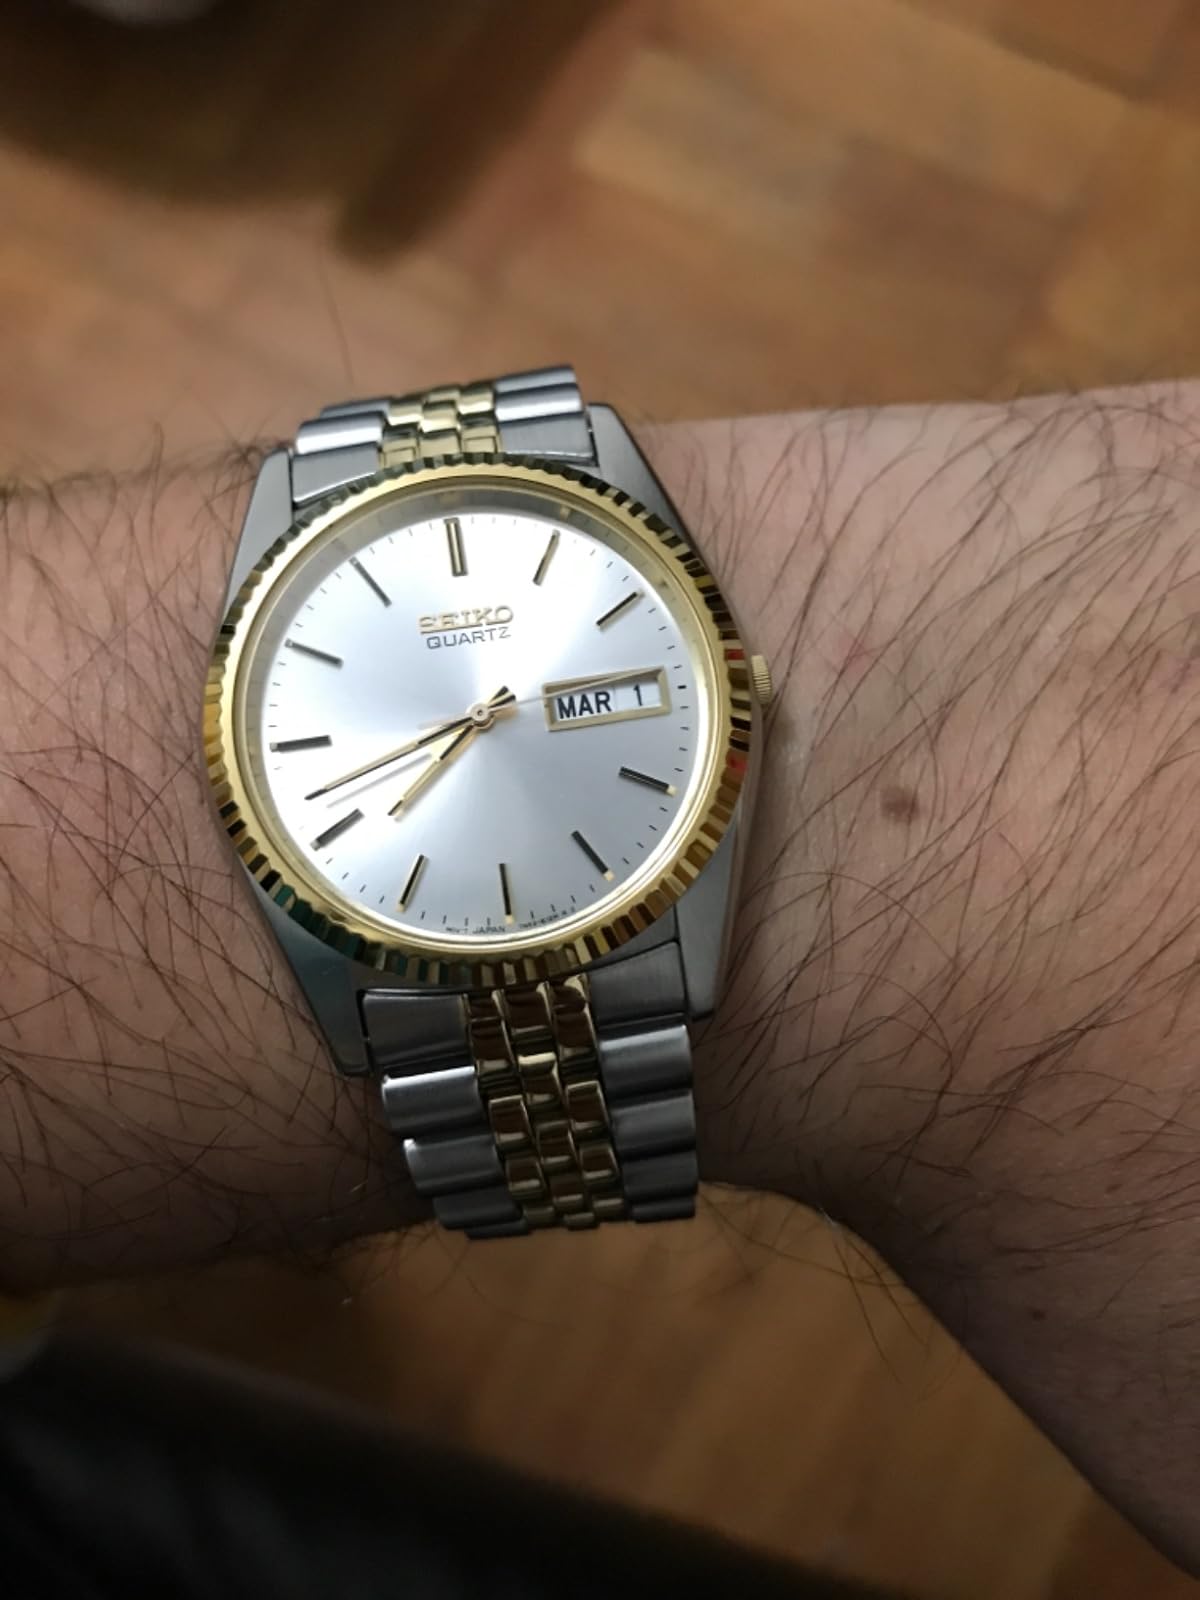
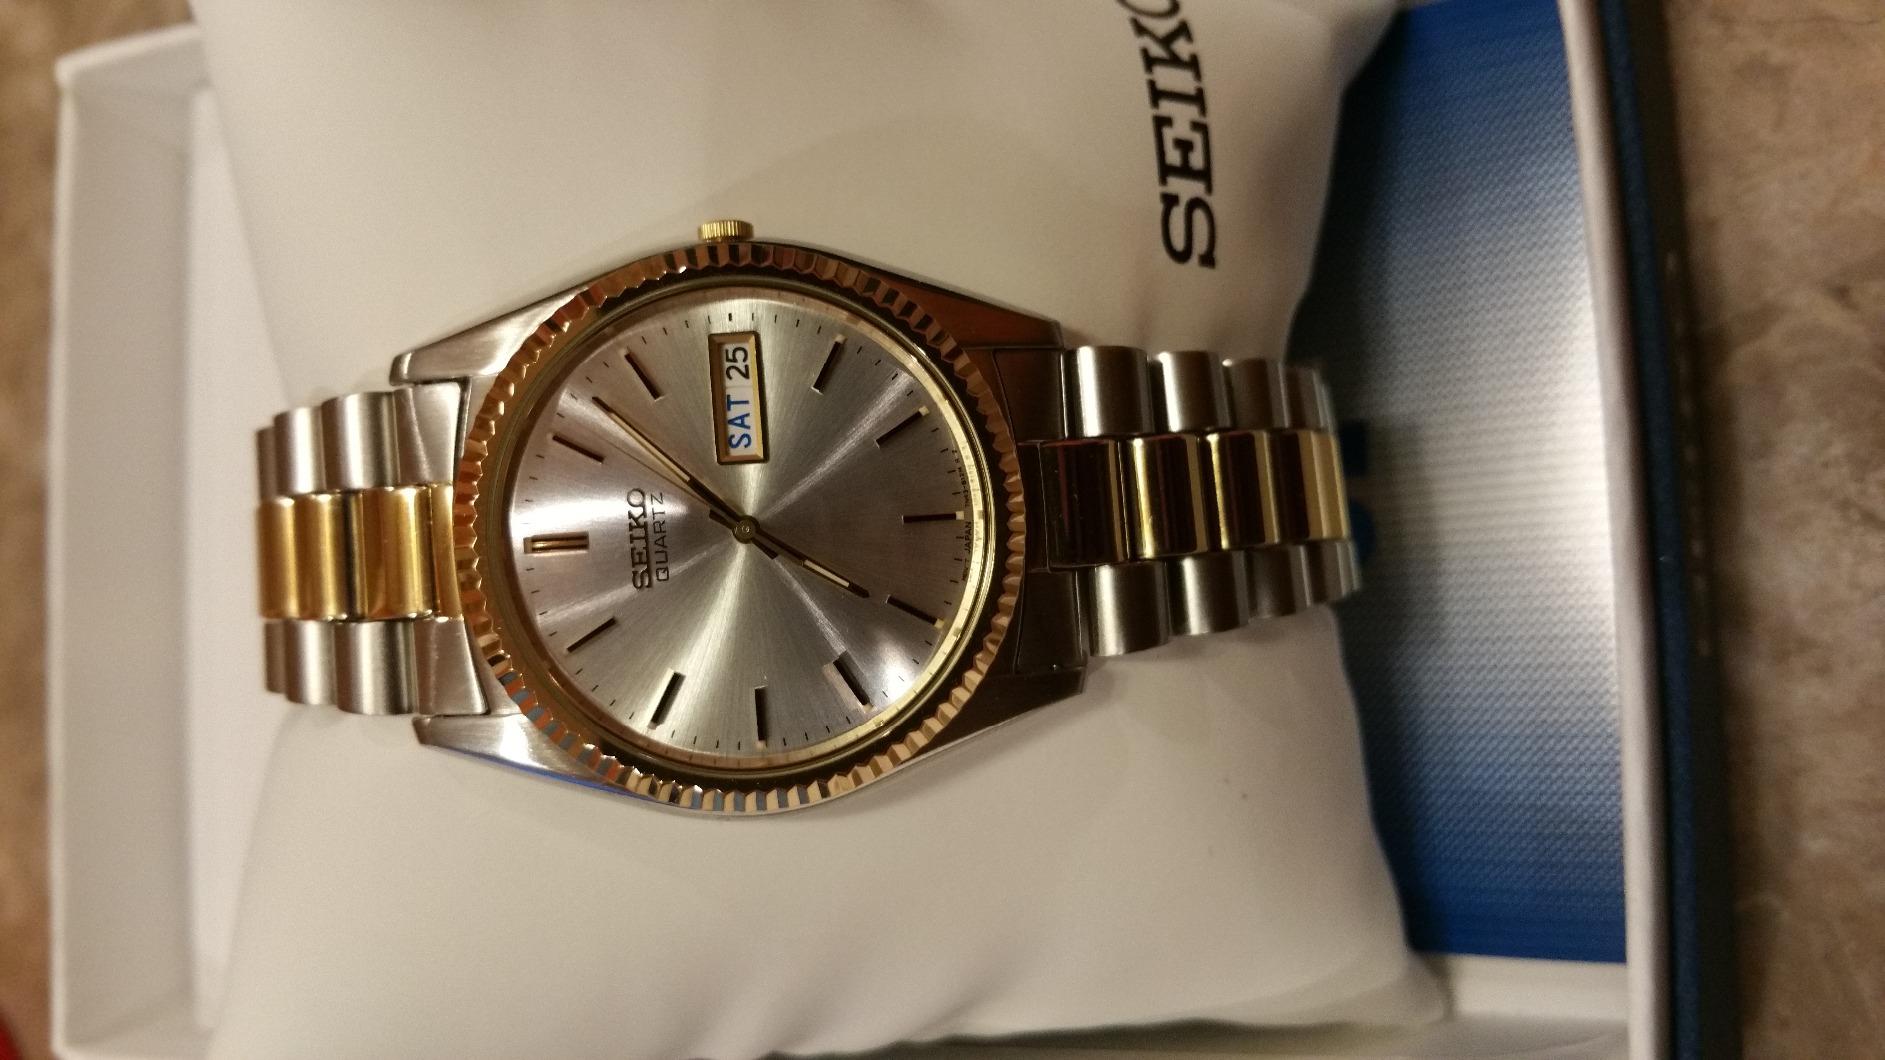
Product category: accessories_watch
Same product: yes